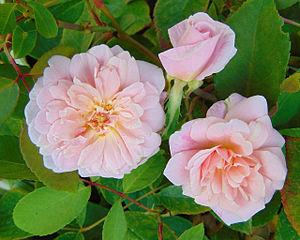
'Cécile Brünner' est un cultivar de rosier polyantha créé en France par Marie Ducher et présenté par son gendre Joseph Pernet-Ducher en 1881. Il est issu d'un croisement de Rosa multiflora et d'un hybride de thé, soit 'Souvenir d'un Ami', soit 'Madame de Tartas'. Il doit son nom à la sœur ou à la fille d'Ulrich Brünner.